George Fowler Jones

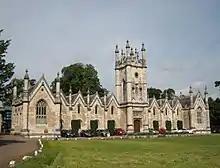
Gascoigne Almshouses

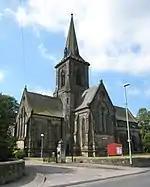
St Mary's, Garforth

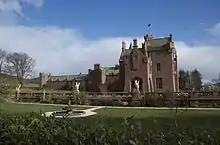
Castle Oliver, Ireland

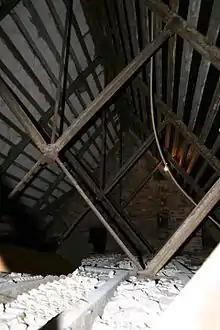
Iron roof trusses, Castle Oliver, Ireland

Monograms of Carroll and Creaser, the two main contractors, feature in a decorative terracotta panel set high in the gable overlooking the courtyard. See examples of this and other features: Jones designed large stone gryphons, eleven of which sat on the balustrade surrounding the castle. These were probably carved from Portland Stone and disintegrated in the wet Irish climate in the early 20th century. Facsimiles have been created from photographic evidence and a limited edition made available . Small scale plans signed by Jones and dated 24 June 1845 are in the Manuscripts Room at Dublin Library. The castle is remarkable for its simple, but immensely effective and durable cast & wrought iron roof trusses, which were made in numbered component form in York and assembled on site. These trusses are believed to have been relatively 'cutting edge' at the time, although it appears that Walker Iron Foundry made similar ones in 1843 to restore the nave roof of York Minster. Castle Oliver and its main lodge featured in 'The Builder' Journal of 23 November 1850; Vol. 8, No.407, pp 558 & 559, (with descriptive text at foot of p559) , with beautifully etched pictures (but the reproductions are of low quality). The castle underwent refurbishment between 1998–2007 and is available on short-term let.